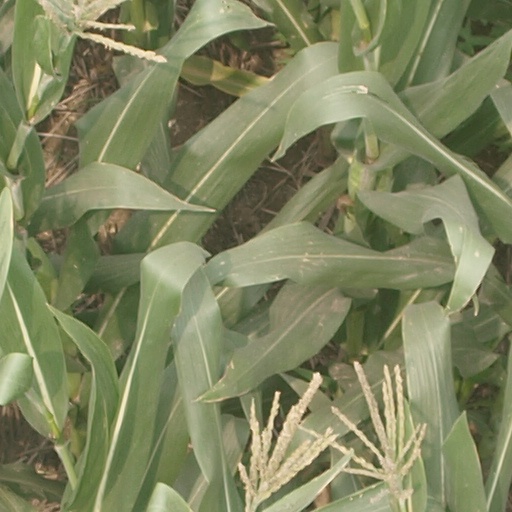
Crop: maize; corn